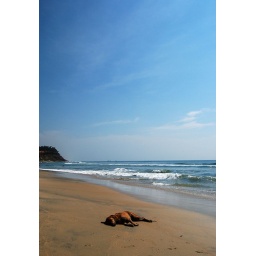
We first thought the dog was dead but he was just taking a long nap on the beach in Varkala, Kerala.